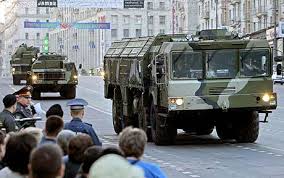
Label: Air Defense